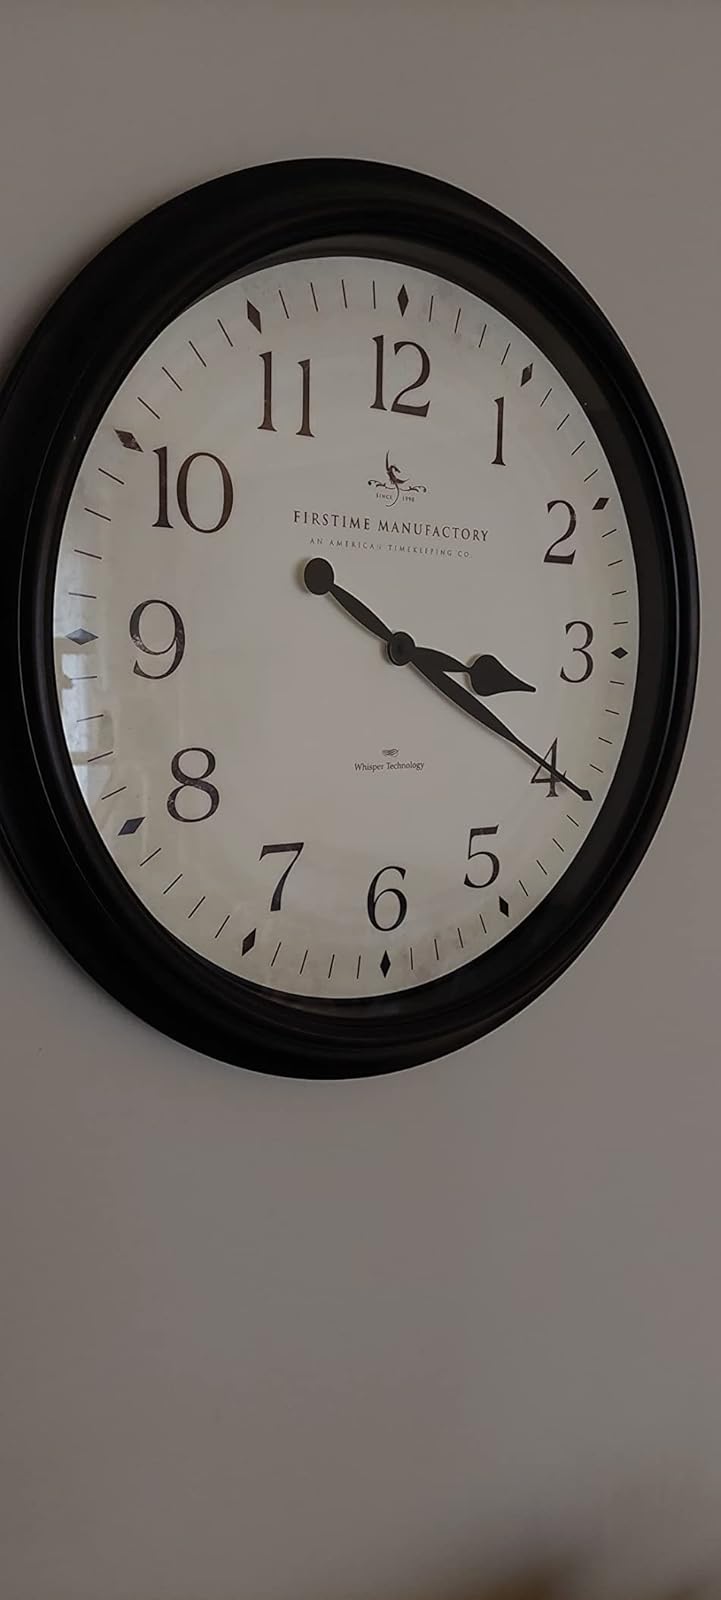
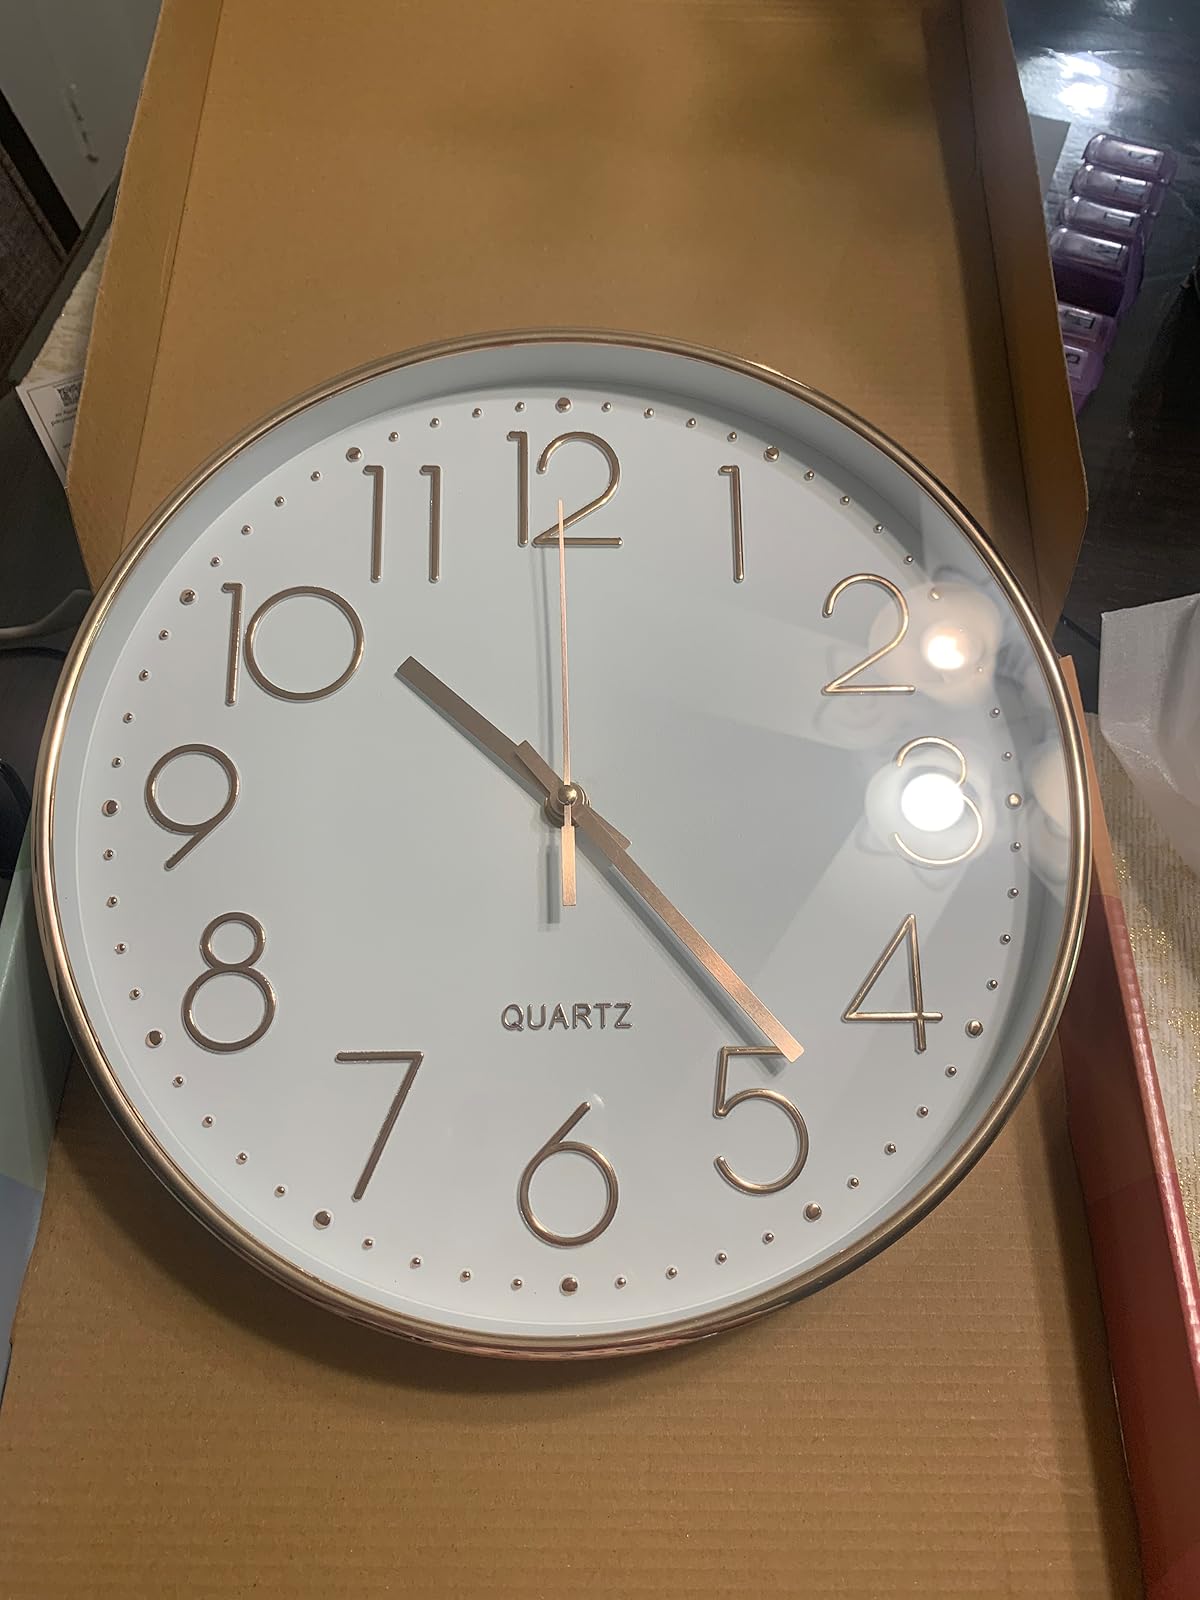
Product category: clock
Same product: no